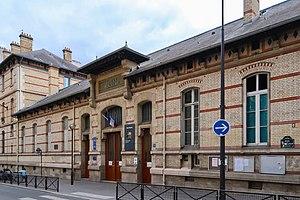
Lycée Molière, 71 rue du Ranelagh (Paris, 16e).
Le 16ᵉ arrondissement de Paris, l’un des vingt arrondissements de Paris, est situé sur la rive droite de la Seine, à l’ouest de la ville. Il est bordé à l’est par la Seine et à l’ouest par le périphérique parisien, exception faite du bois de Boulogne qui se situe de l’autre côté de cette voie.
Le lycée Molière est un établissement public local d'enseignement français, construit en 1888, regroupant un collège et un lycée. Il est situé 71, rue du Ranelagh à Paris, dans le 16ᵉ arrondissement et porte le nom du dramaturge français, Jean-Baptiste Poquelin, dit Molière. Ce lycée est éloigné de la rue Molière, où se trouve un collège Jean-Baptiste-Poquelin.
Un certain nombre d'œuvres cinématographiques et télévisuelles ont été tournés dans la ville de Paris.